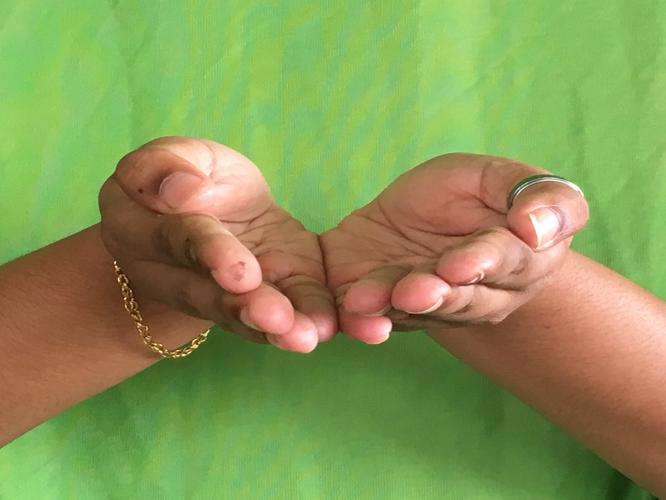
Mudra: Pushpaputa
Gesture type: double_hand